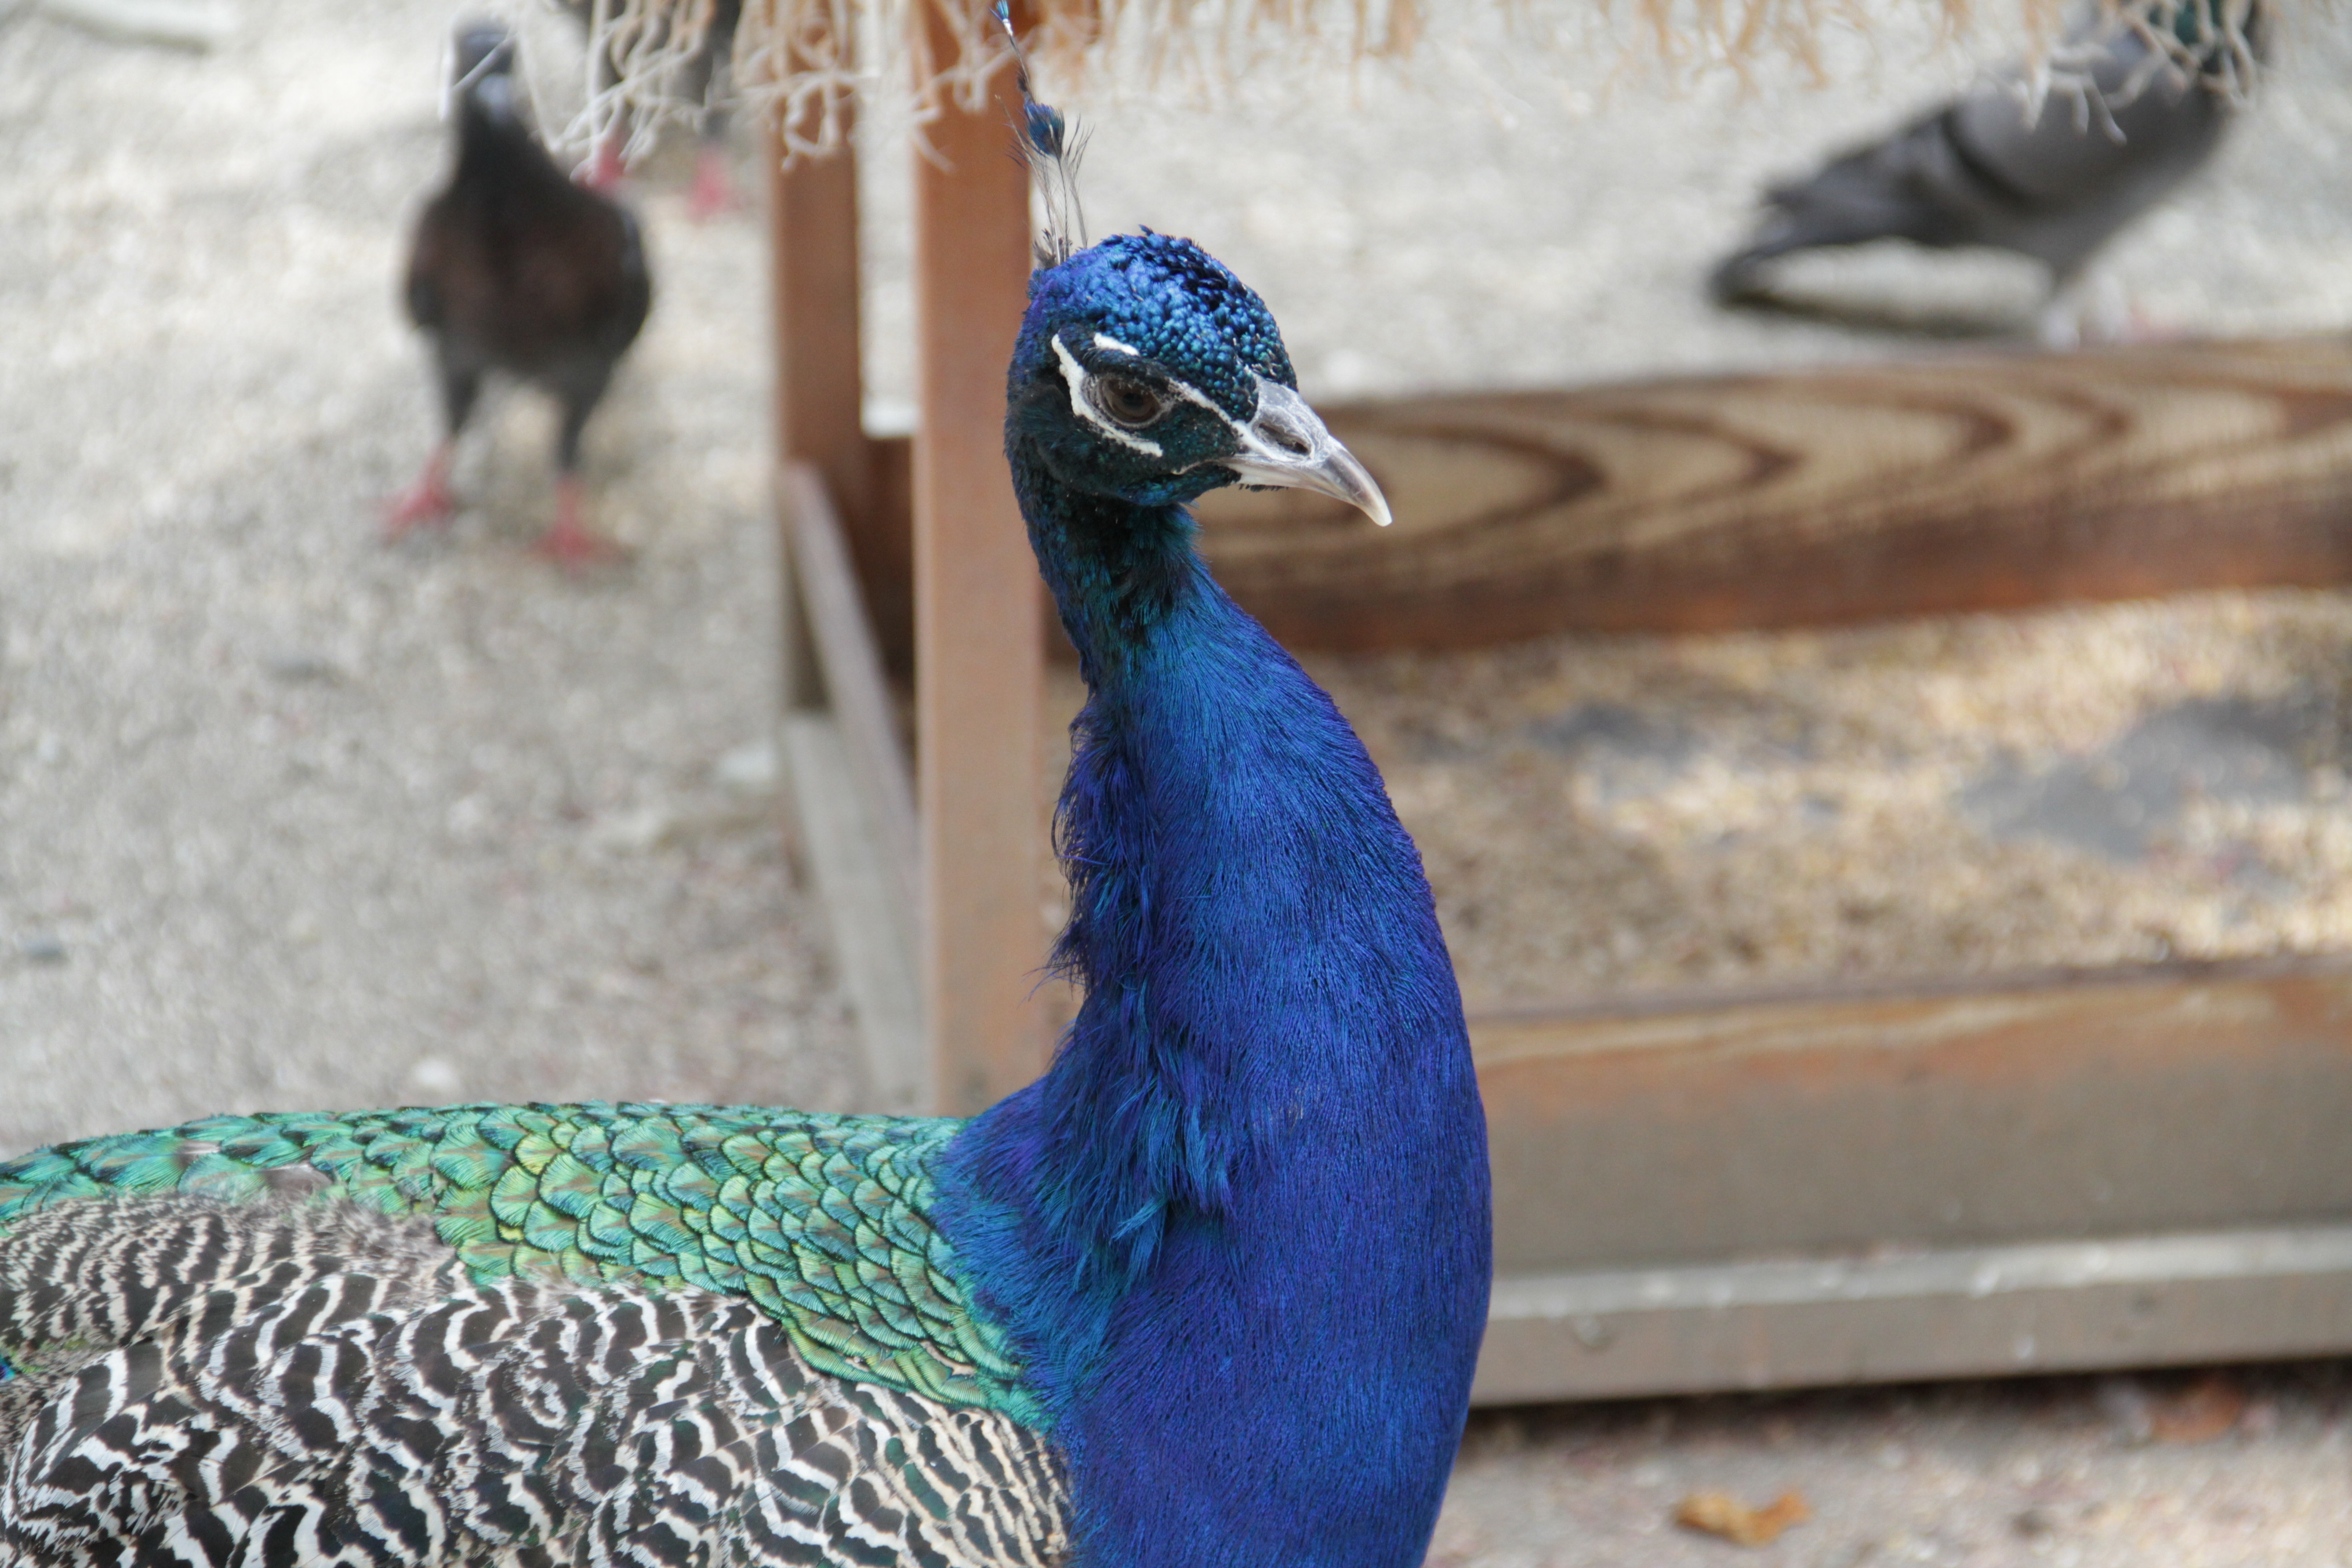
bird, wildlife, zoo, beak, blue, fowl, fauna, peacock, galliformes, vertebrate, peafowl, phasianidae